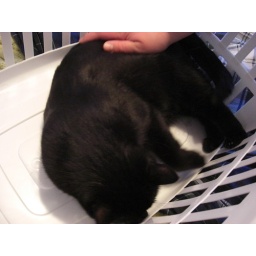
My two cats playing in a laundry basket